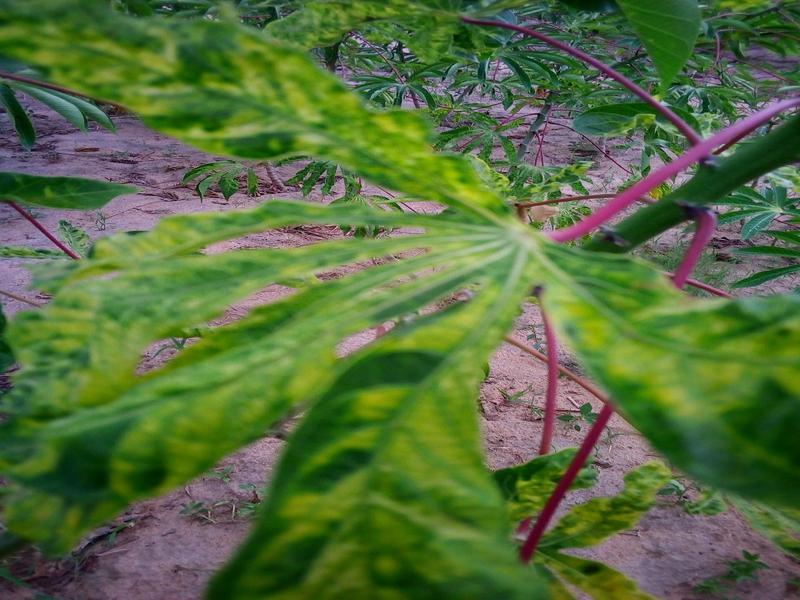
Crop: cassava
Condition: mosaic_disease